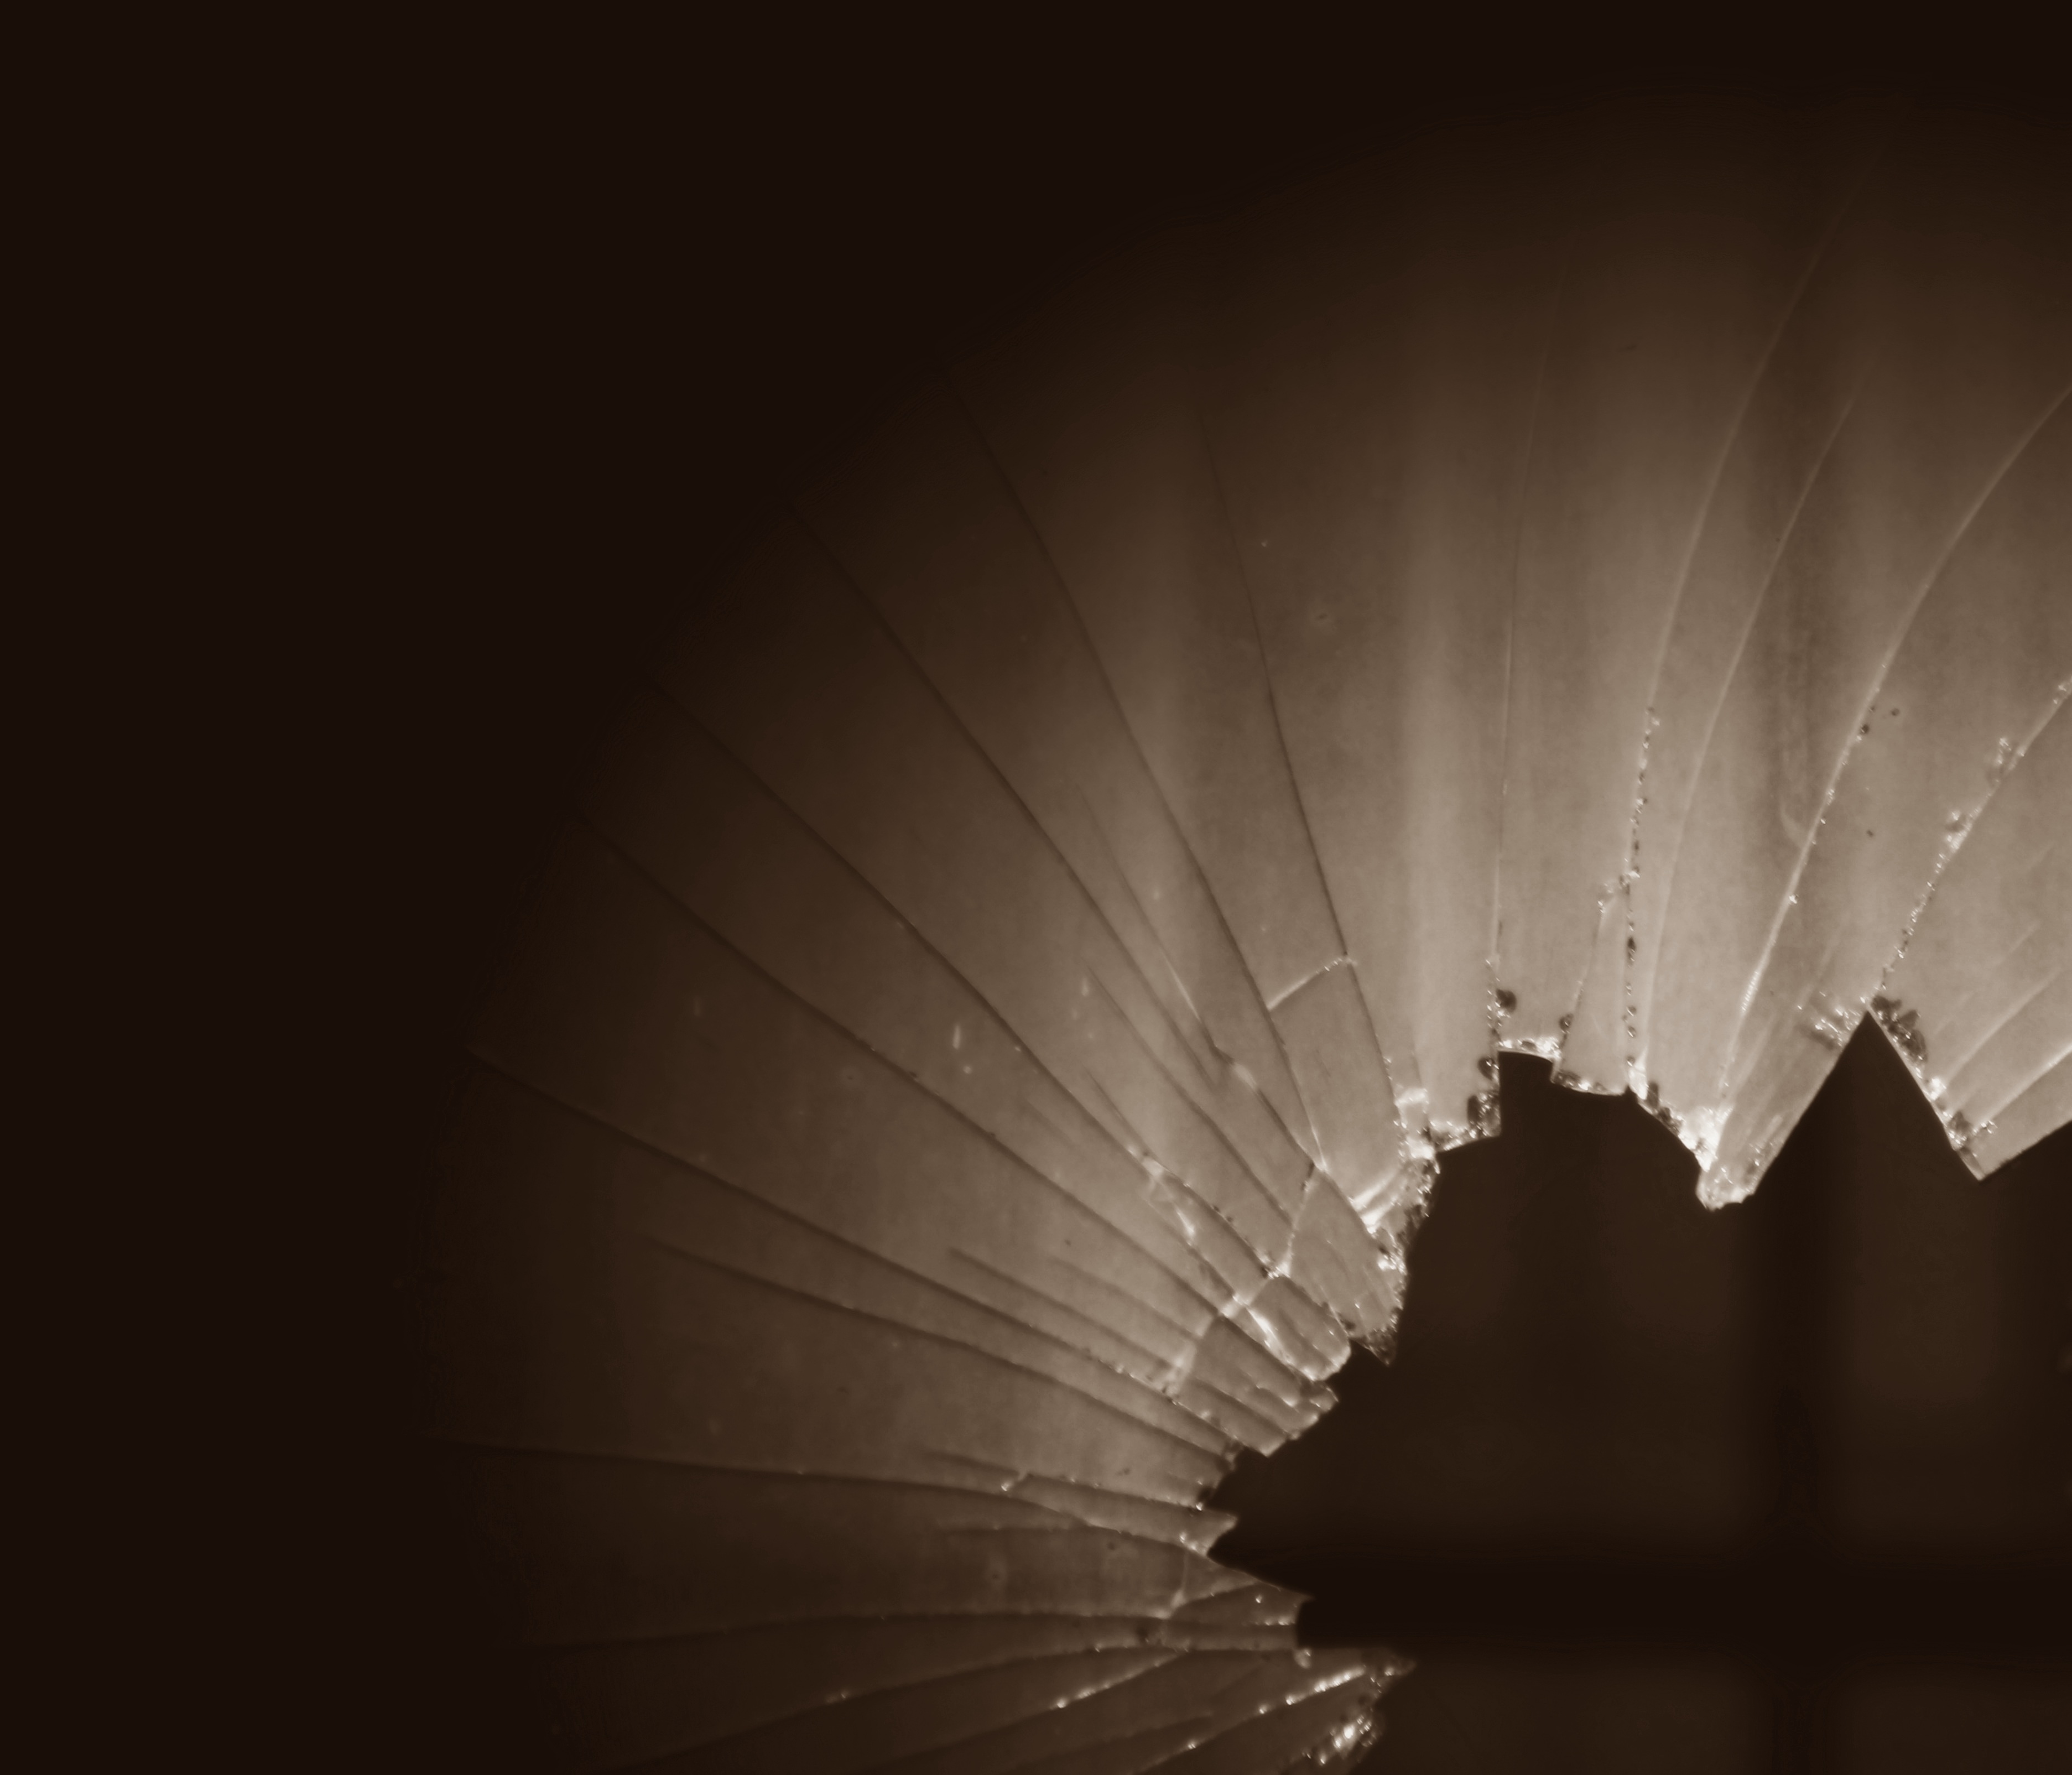
sharp, wing, light, black and white, white, night, photography, sunlight, line, reflection, color, darkness, black, monochrome, lighting, circle, window pane, close up, symmetry, broken glass, organ, shape, shard, macro photography, glass breakage, shards bring luck, monochrome photography, atmosphere of earth, computer wallpaper